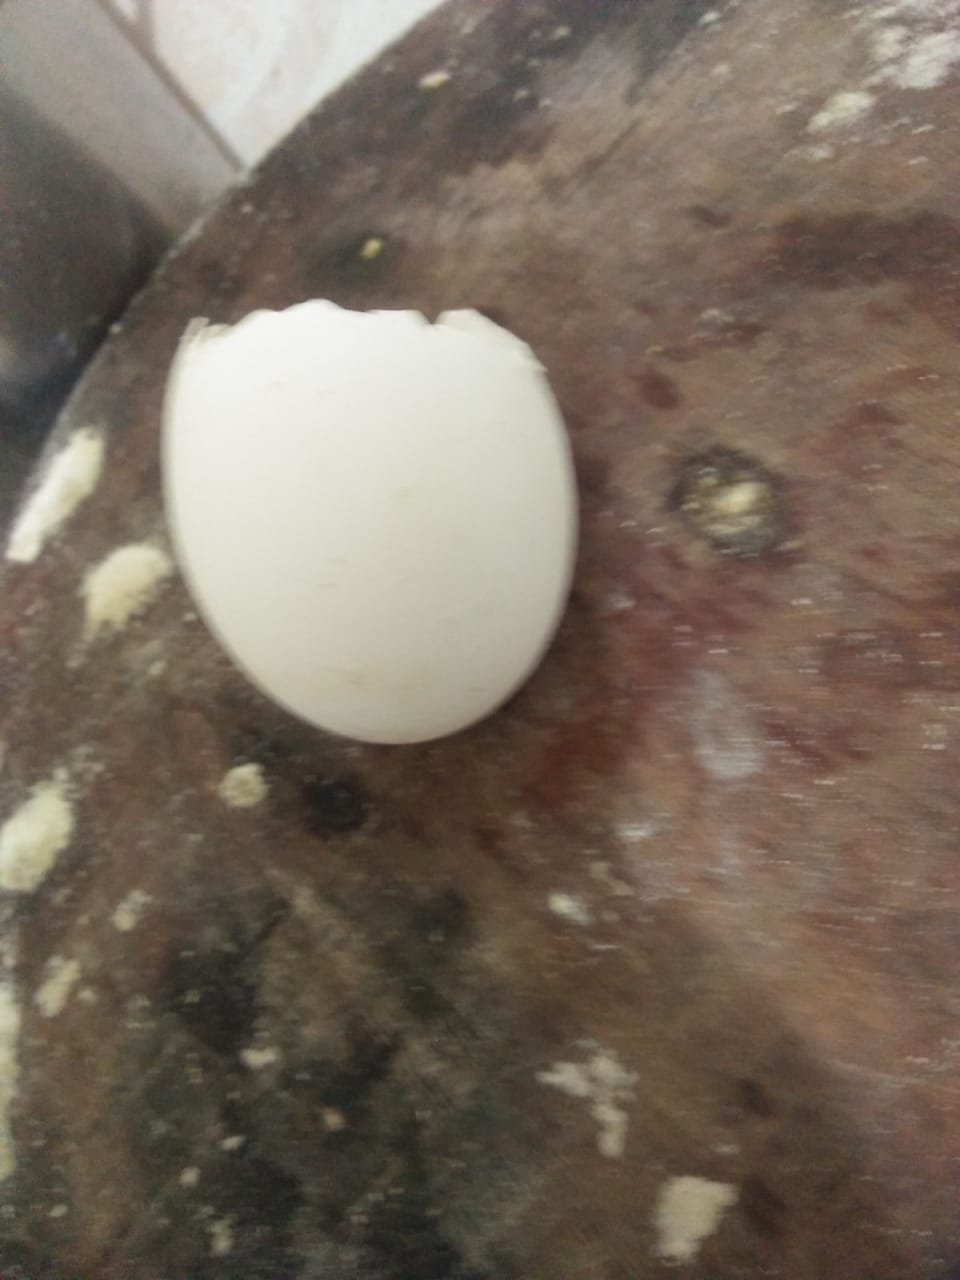
Label: eggshells